Gender pay gap in sports

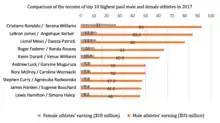
The income of the top 10 highest-paid female and male athletes based on the statistics released by Forbes in 2017.

In soccer, the United States women's national football team is paid almost four times less than the men's team. The women's team won the 2014 World Cup tournament but was paid $7 million prize money less than their male counterparts who failed in the round of 16. In 2016, the two-time Olympic gold medalist, American soccer player Hope Amelia Solo files lawsuit against the U.S Soccer Federation for disregarding pay equity with her teammates. And it wasn't until Megan Rapinoe became the deciding factor, and making an agreement with the Equal Employment Opportunity Commission in February 2022.